Ketchup

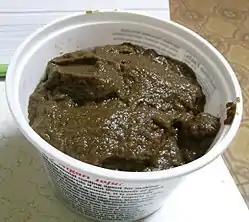
Homemade mushroom ketchup in a plastic tub

In the United Kingdom, from the 1600s ketchup was prepared with mushrooms as a primary ingredient, rather than tomatoes. In the United States, mushroom ketchup dates back to at least 1770, and was prepared by British colonists in the Thirteen Colonies.